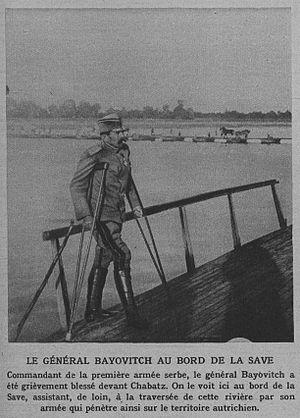
Le général Pierre Bojovich se remettant de sa blessure, vu ici su rle bord de la rivière Save.